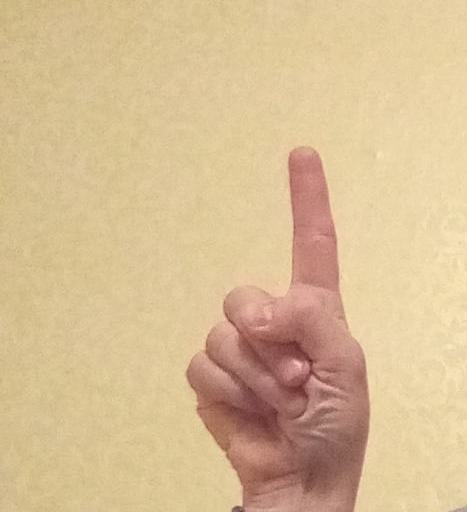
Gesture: one